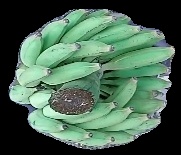
Variety: elakki-bale
Grade: grade1